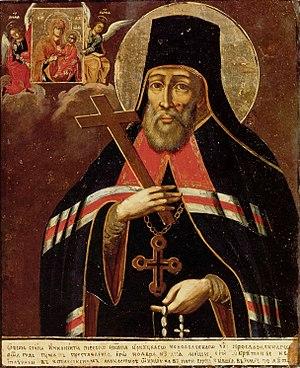
Innocent d'Irkoutsk, né Ivan Koultchinski vers 1680, mort à Irkoutsk en 1731, fut missionnaire en Sibérie et premier évêque d'Irkoutsk. C'est un saint orthodoxe, fêté localement le 26 novembre.